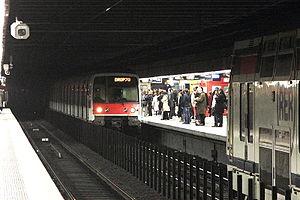
Gare d'Auber, RER A. Deux trains qui se suivent de très près
Le MI 2N Altéo, plus souvent simplement nommé MI 2N est un matériel d'interconnexion automoteur à deux niveaux utilisé sur la ligne A du réseau express régional d'Île-de-France.
La ligne A du RER d'Île-de-France, plus souvent simplement nommée RER A, est une ligne du réseau express régional d'Île-de-France qui traverse d'est en ouest l'agglomération parisienne, avec plusieurs branches aux extrémités d'un tronçon central. Elle relie Saint-Germain-en-Laye, Cergy et Poissy à l'ouest, à Boissy-Saint-Léger et Marne-la-Vallée à l'est, en passant par le cœur de Paris.
Le système d'aide à la conduite, à l'exploitation et à la maintenance, est un dispositif de signalisation en cabine équipant les rames de la ligne A du RER ; il fonctionne principalement sur le tronçon central de la ligne, entre la gare de Nanterre-Préfecture et celle de Val de Fontenay. Il a été également implanté sur certains tronçons du métro de Mexico.